Look at the Flowers

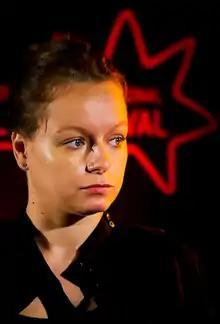
Appearing as a vision in Carol's (Melissa McBride) hallucinations, Samantha Morton makes her final appearance as Alpha.

As of this episode, Danai Gurira is removed from the opening credits. This is the first time in the series since season two that her name does not appear. After her character is killed in "Walk with Us", Samantha Morton returns as Alpha in Carol's (Melissa McBride) hallucinations while the episode also marks the departure of Morton, who first appeared in the season nine mid-season premiere episode "Adaptation".